History of St Helens, Merseyside

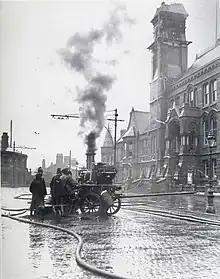
The Town Hall loses its steeple a second time, permanently, in 1913.

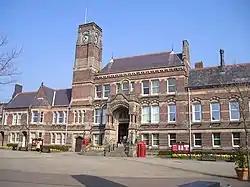
St Helens Town Hall as it appears today without the steeple.

Until the mid-18th century, industry was almost entirely based on small scale home based industries such as linen weaving. The landscape was dotted with small scale excavation and mining operations, primarily for clay and peat, but also for coal. It is coal to which the region owes its initial impetus for growth and development with its symbiotic relationship with the coal dependent copper smelting and glass industries paramount.